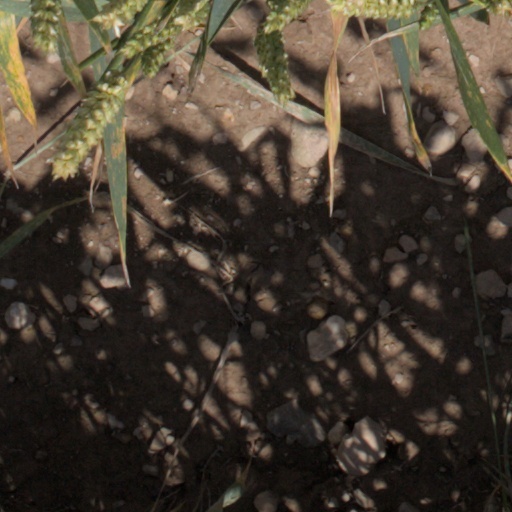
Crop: wheat